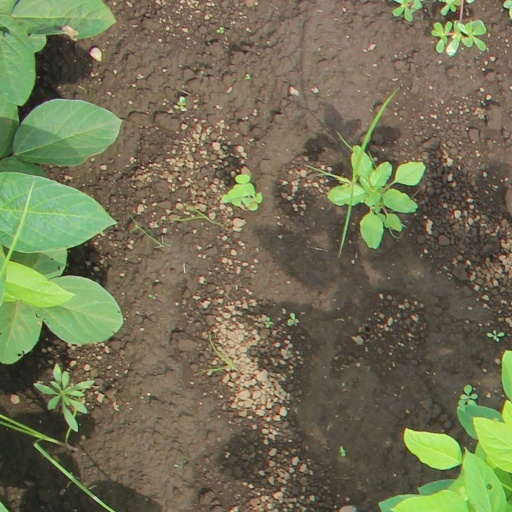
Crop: soybean